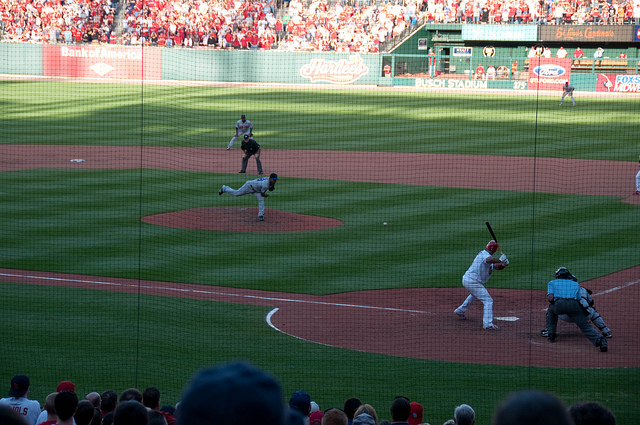
các cầu thủ bóng chày đang thi đấu ở trên sân